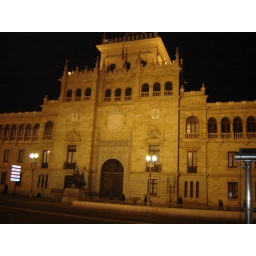
The military building near my house